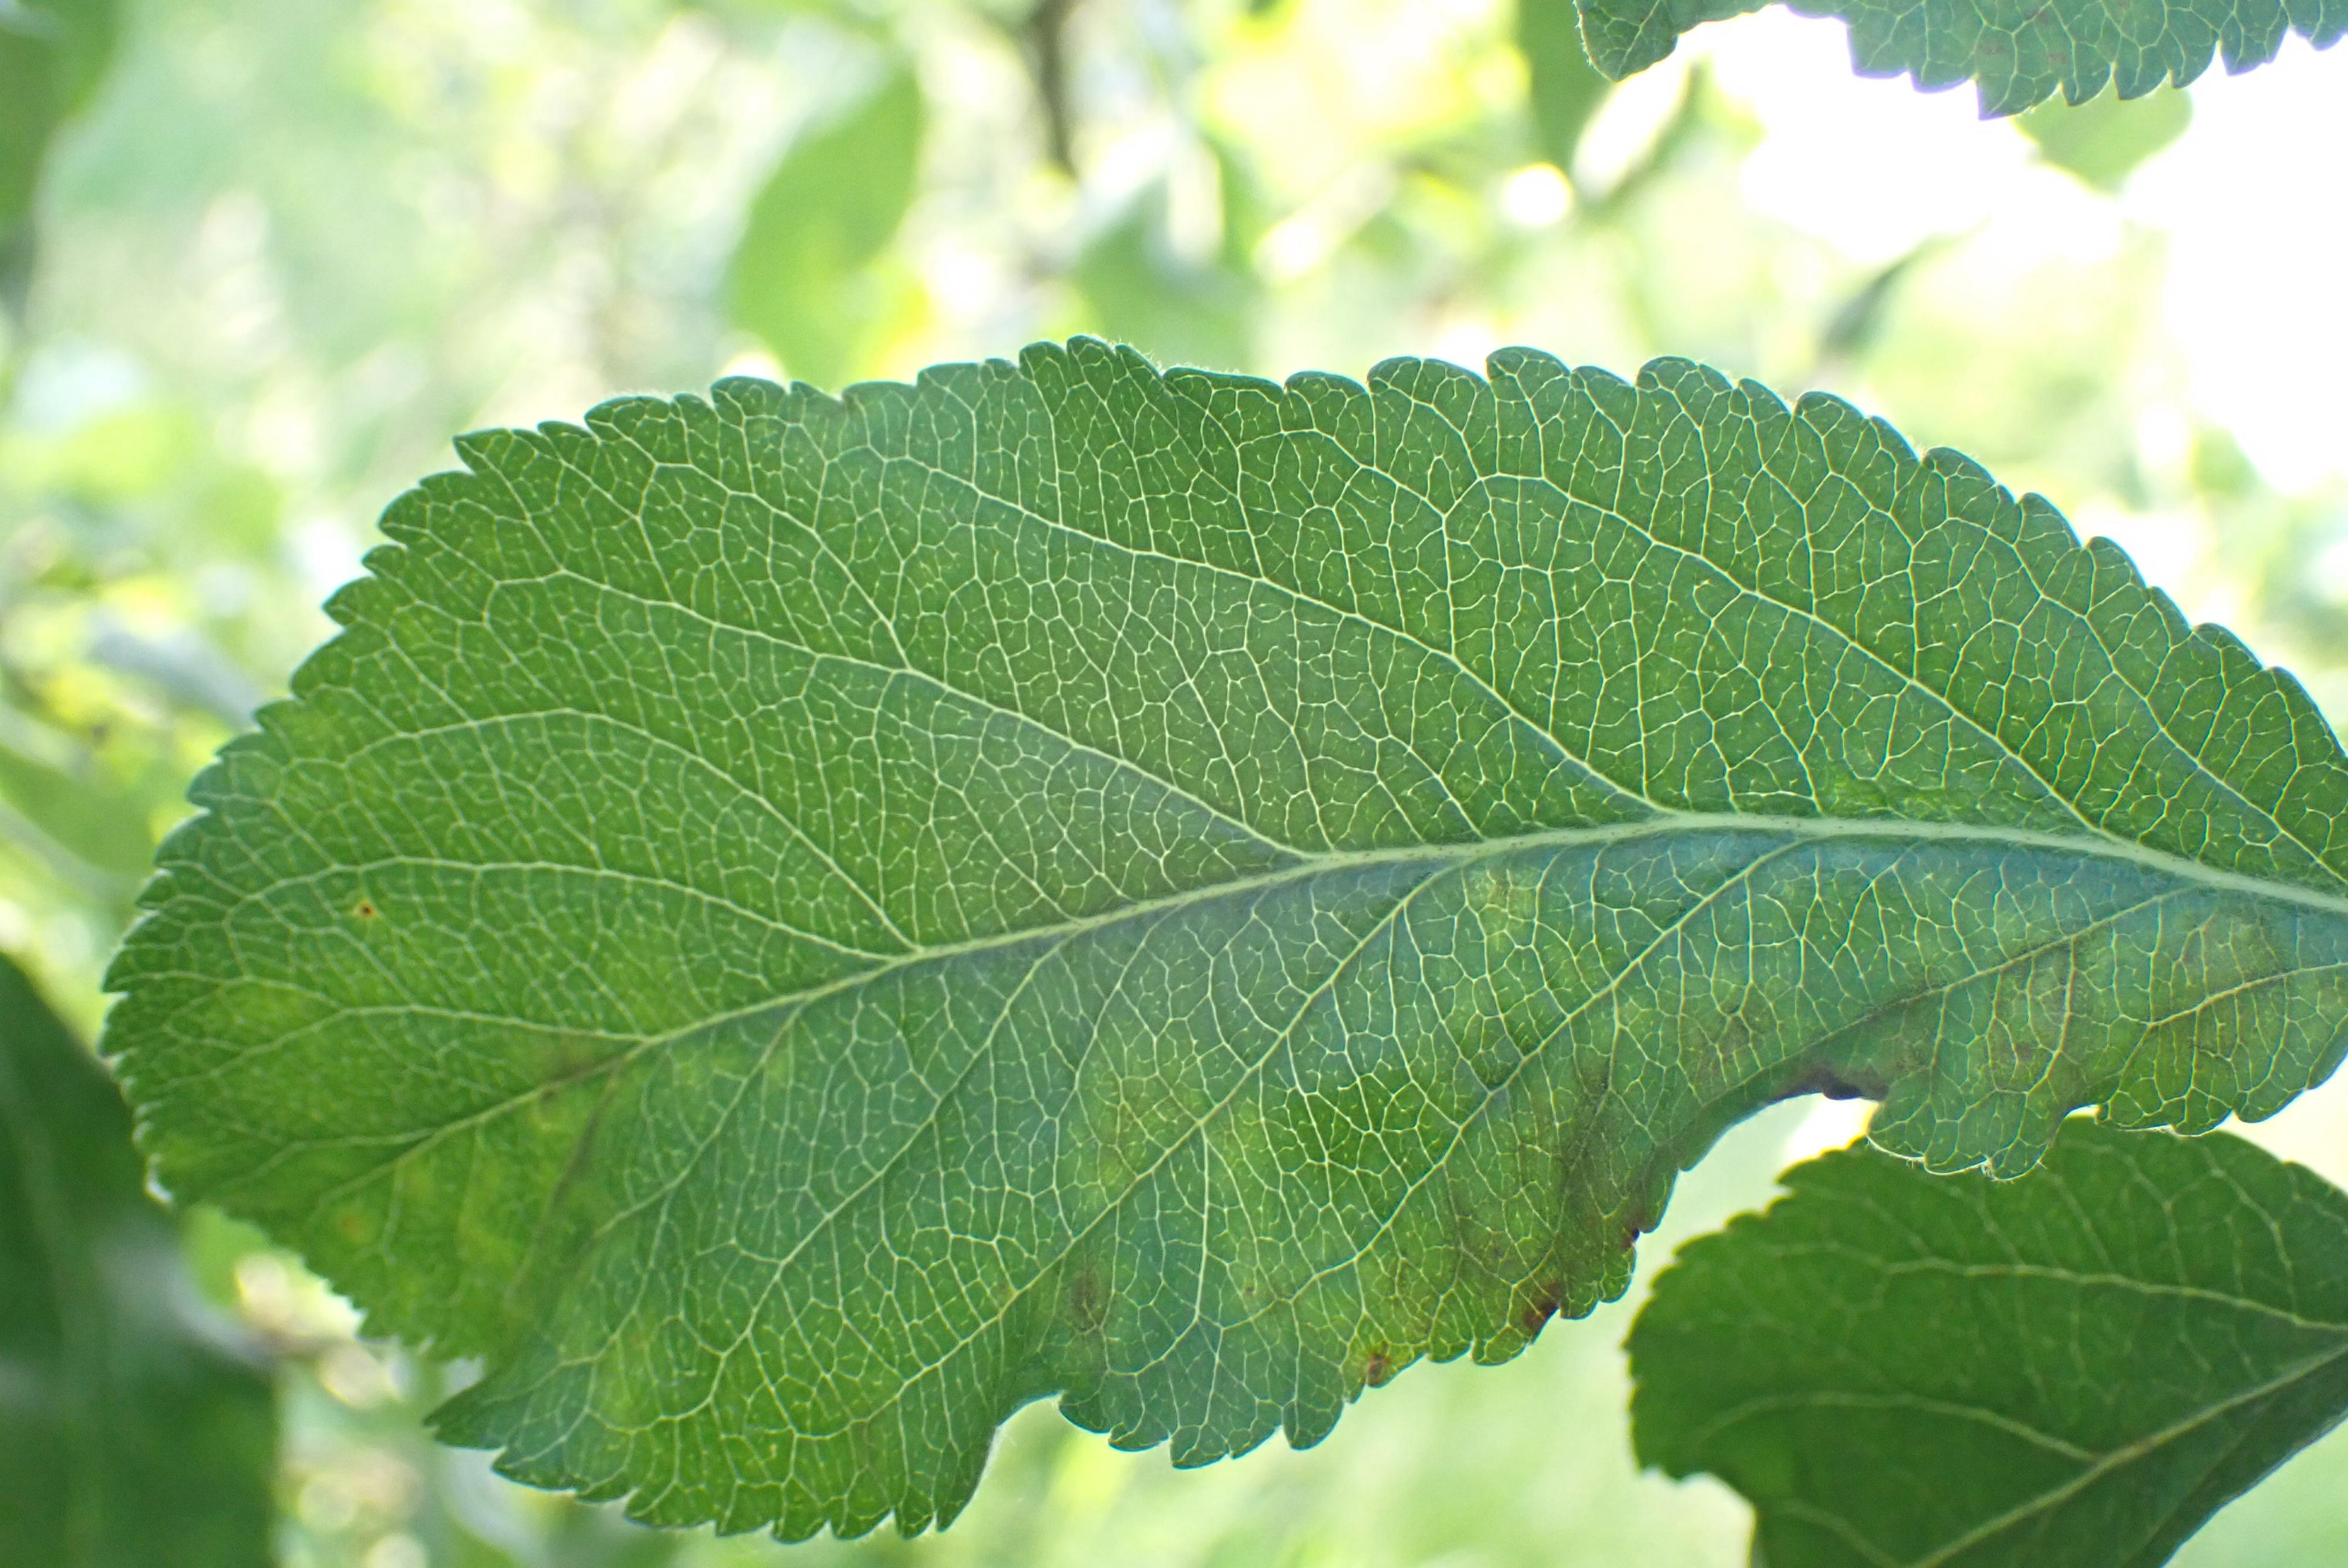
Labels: scab